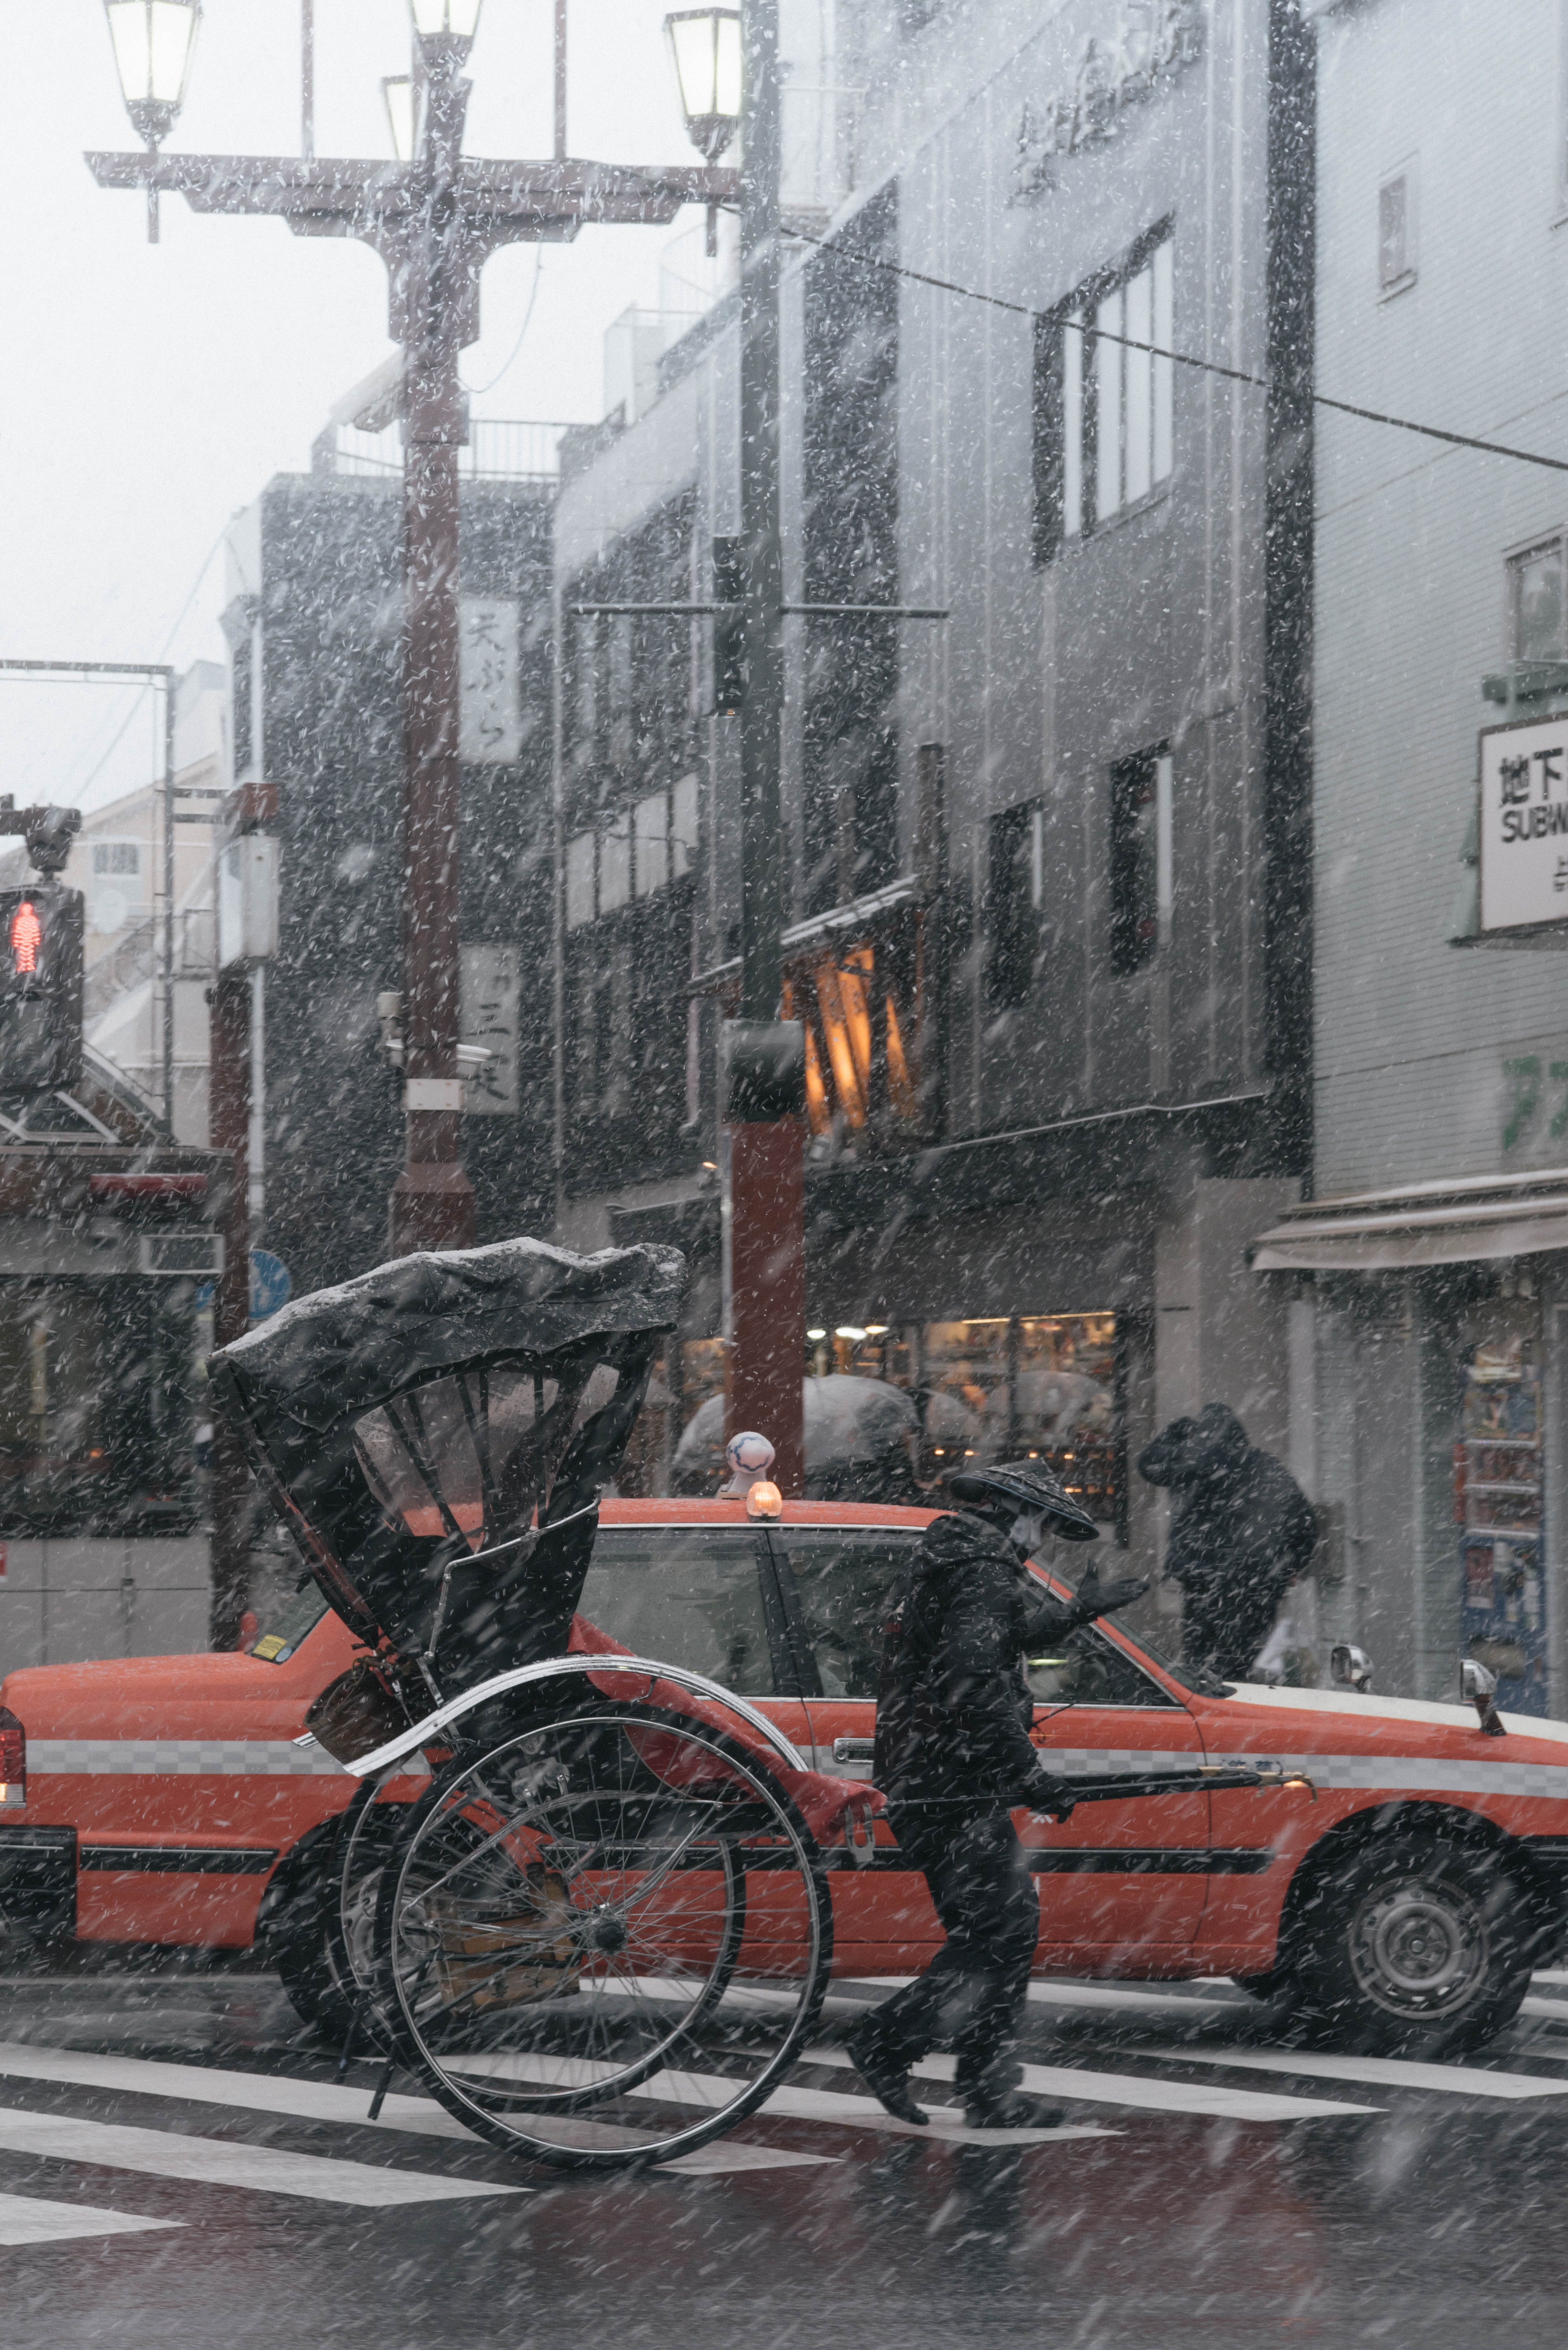
wheel, tire, vehicle, motor vehicle, white, building, car, infrastructure, window, snow, mode of transport, road surface, public space, art, freezing, wall, road, sky, city, automotive design, automotive tire, urban area, facade, asphalt, winter, street fashion, precipitation, sidewalk, street, pedestrian, event, electricity, downtown, town, monochrome, automotive wheel system, family car, monochrome photography, automotive exterior, luxury vehicle, transport, cobblestone, overhead power line, winter storm, mid size car, traffic, carriage, spoke, classic